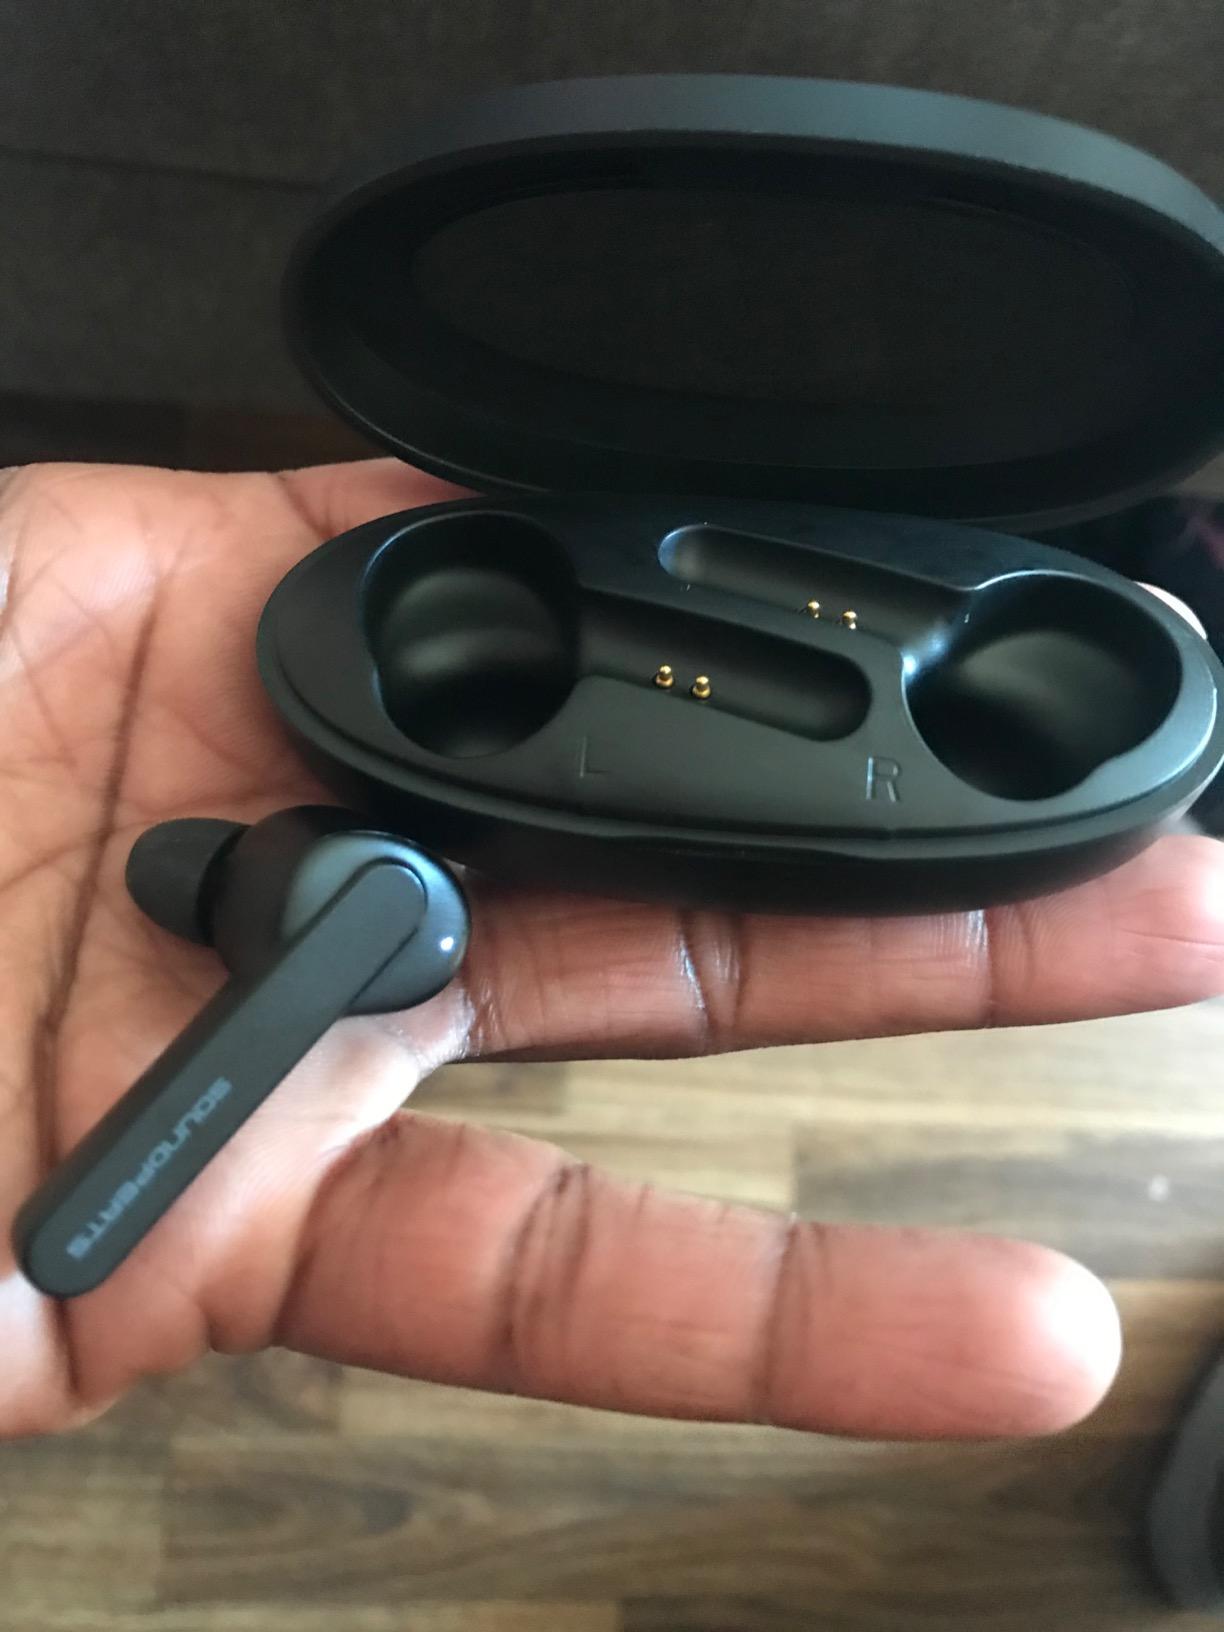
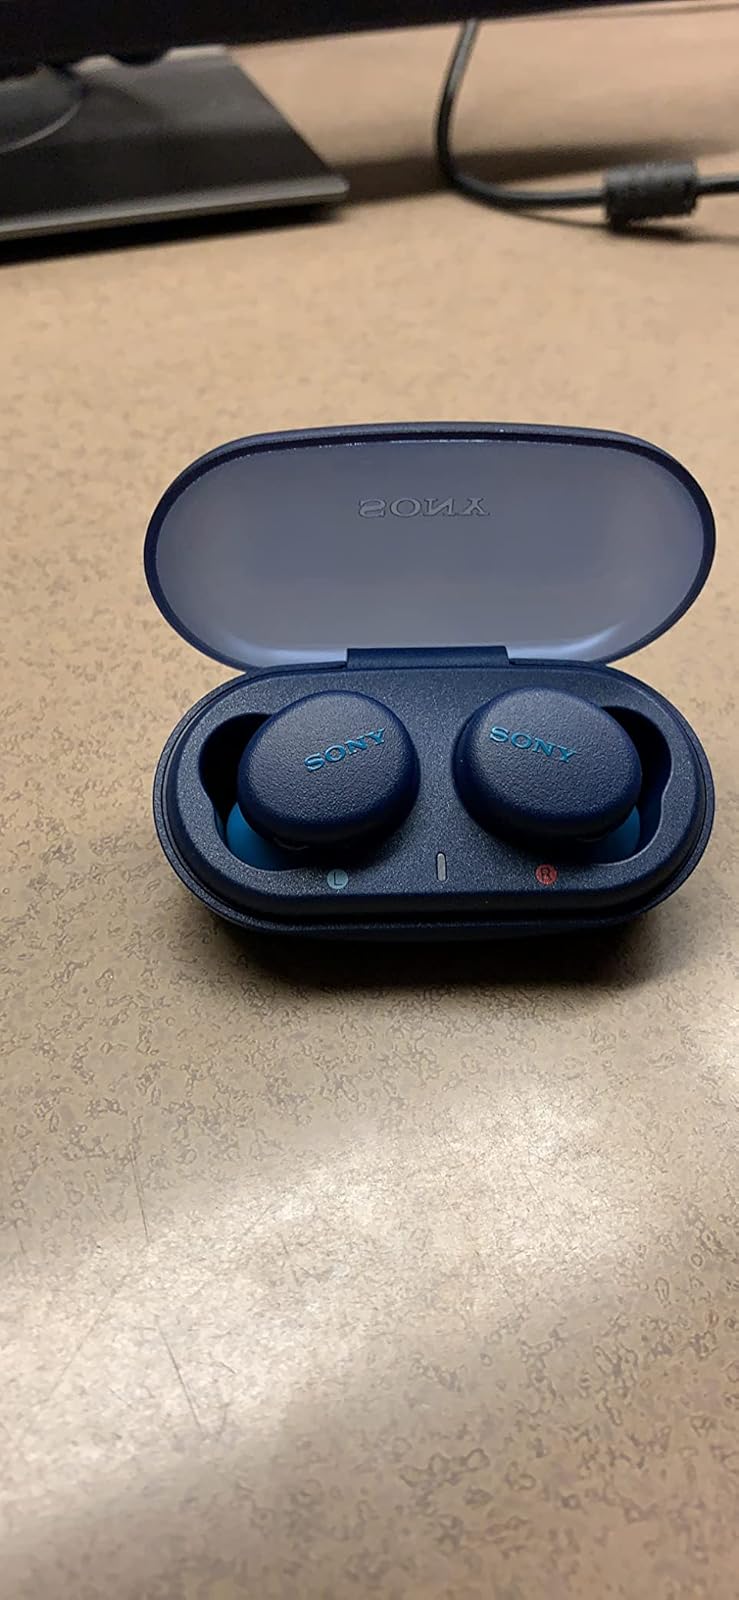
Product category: earbuds
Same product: no